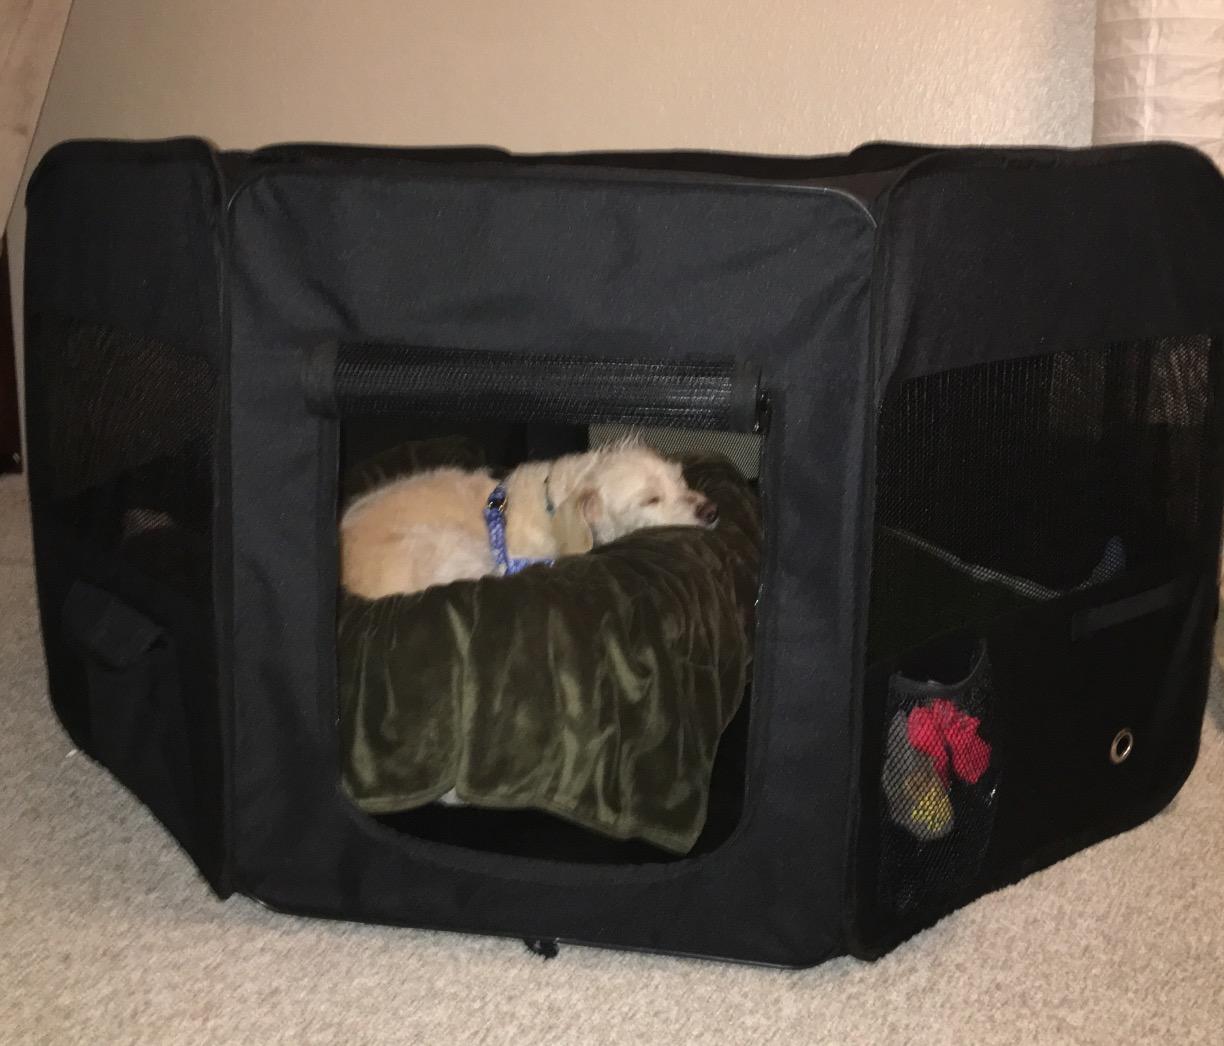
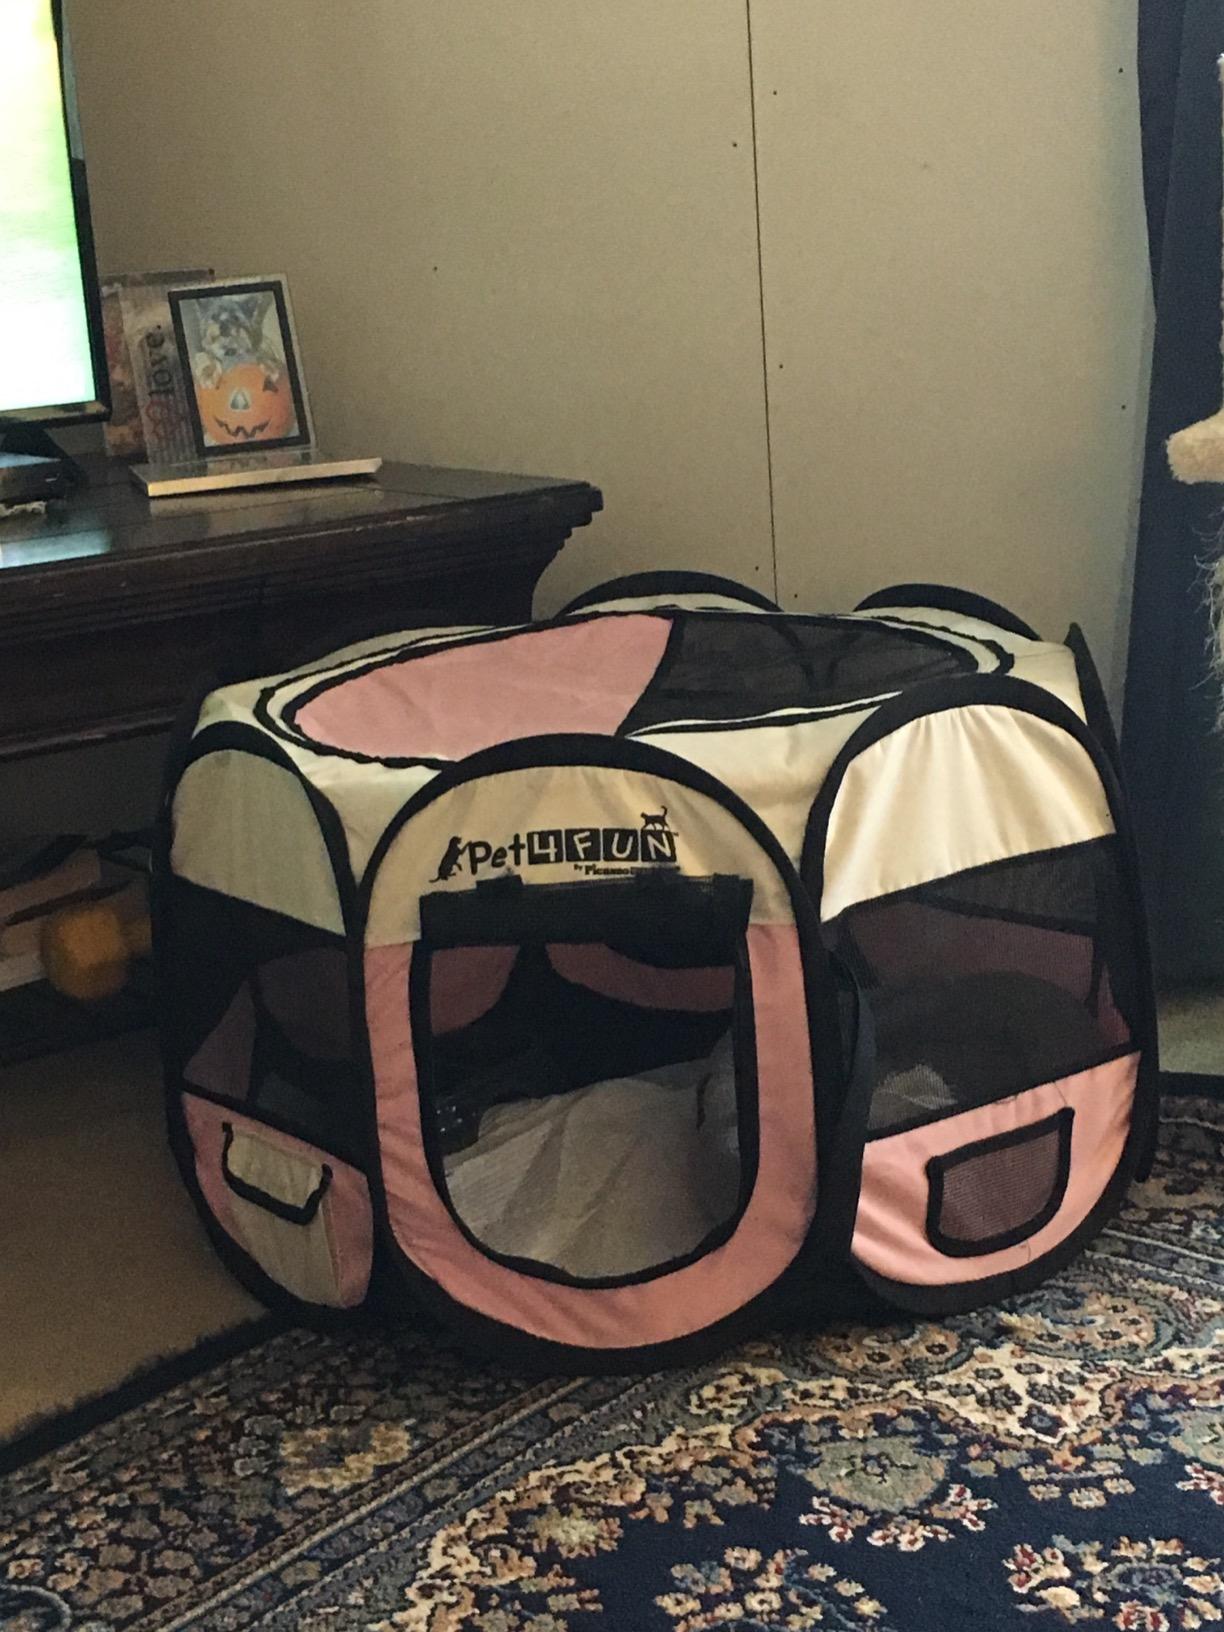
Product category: items_kennel
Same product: no